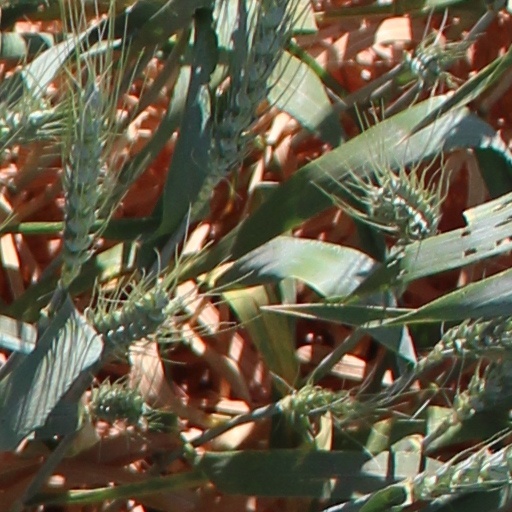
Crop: wheat